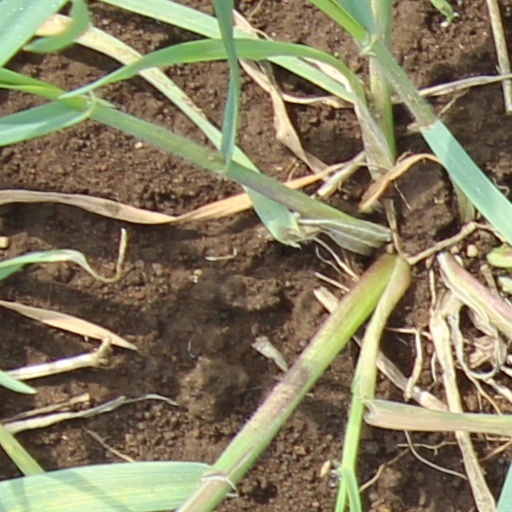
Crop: wheat